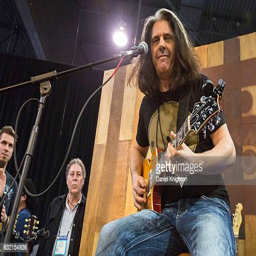
heavy metal artist performs at the booth at the show day